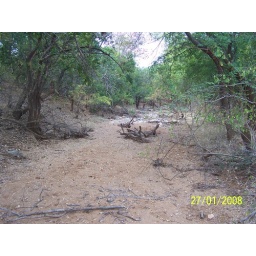
Somewhere in Karnataka, India. A dry river passing through a mountain area.